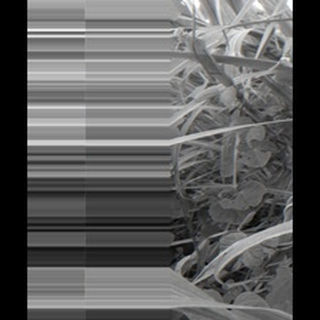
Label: sugarcane_red_rot